WFNZ-FM

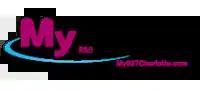

On May 15, 2008, WQNC added two talk shows: the New York City based "Keeping It Real with Rev. Al Sharpton", and the "Warren Ballentine Show".